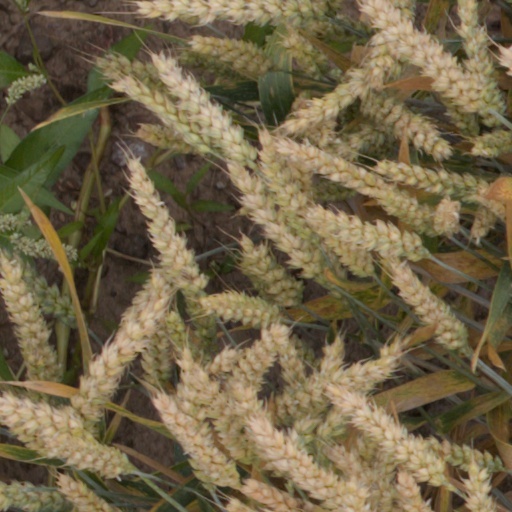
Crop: wheat